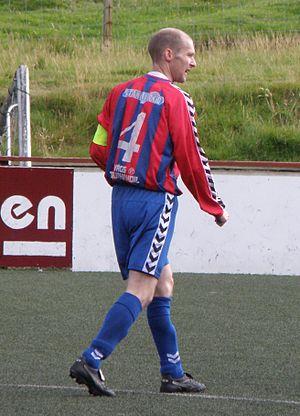
Pól Thorsteinsson, né le 17 novembre 1973 à Vágur aux îles Féroé, est un footballeur international féroïen, qui évoluait au poste de défenseur.